Taiwan Mobile

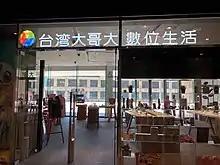
Taiwan Mobile's myfone Store

Taiwan Mobile is a mobile phone operator based in Taiwan. It is the second largest telecom company behind Chunghwa Telecom.